P-47 Aces

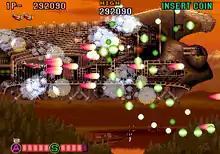
Gameplay screenshot.

"P-47 Aces" is a horizonal-scrolling shooter game similar to its predecessor, "P-47: The Phantom Fighter", where players assume the role of one of the four pilots from an elite squadron sent by the United World Armies taking control of their respective airplanes with their own unique abilities through eight increasingly difficult levels that take place across multiple countries around the world, each with a boss at the end that must be defeated to progress, in an effort to make a dent against the enemy.